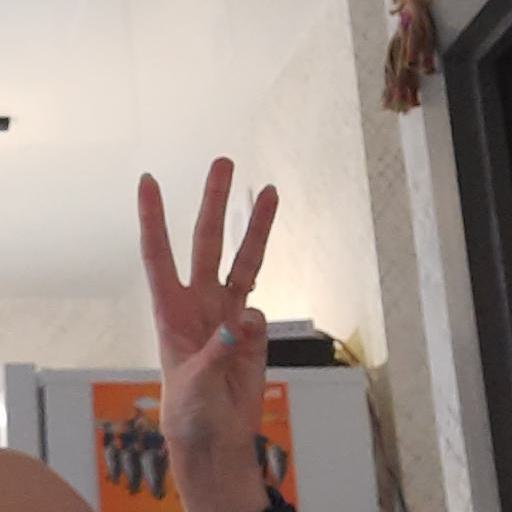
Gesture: three